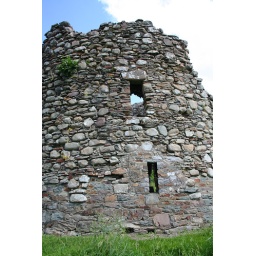
small tower castle near Aghadoe